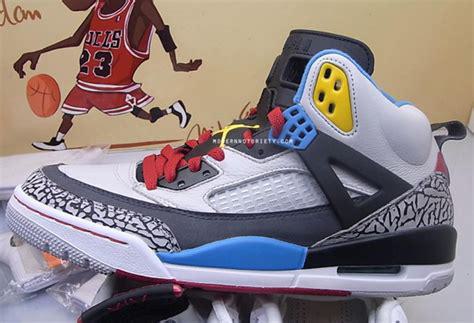
Brand: Jordan
Model: Spizike